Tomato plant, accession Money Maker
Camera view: vertical (180 deg); turntable rotation: 120 degrees
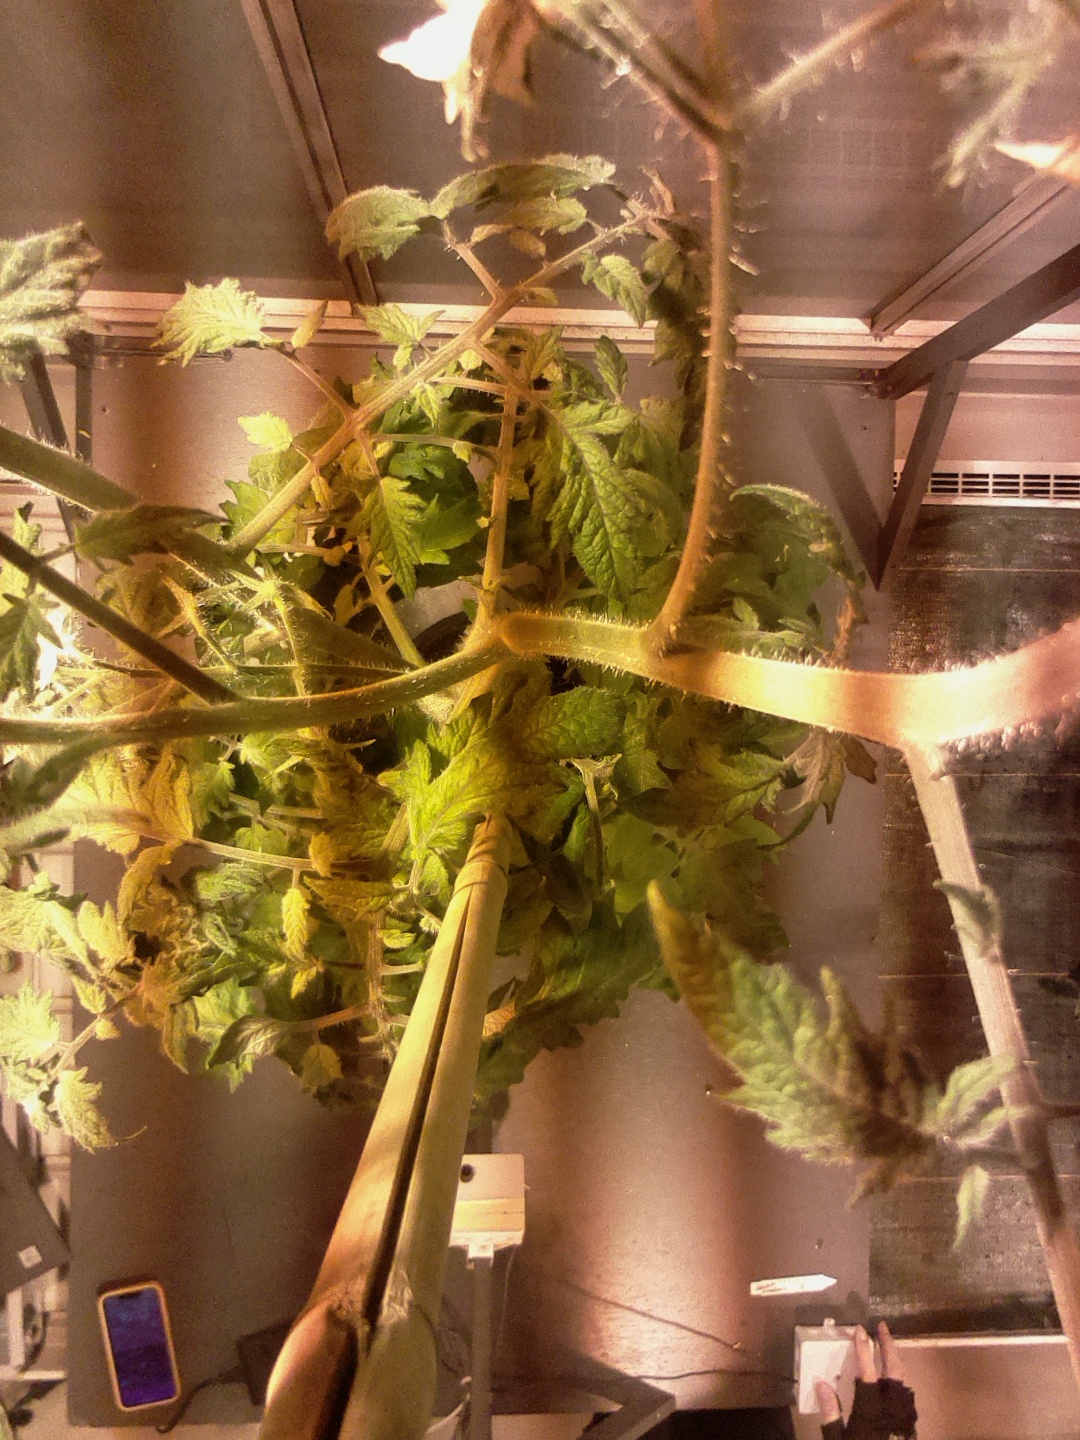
BBCH growth stage 72: 20%-30% of final fruit size